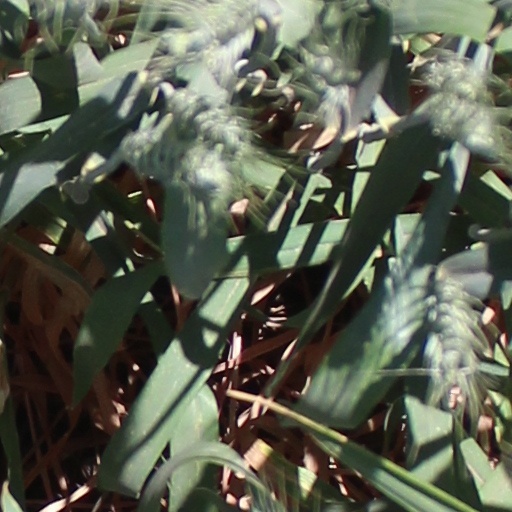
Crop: wheat